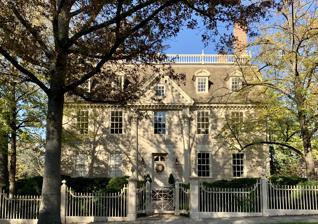
Building: The Lindens (Washington, D.C.)
Country: United States of America
Year built: 1754
Historic house in Washington, D.C., United States United States historic place The Lindens U.S. National Register of Historic Places Location 2401 Kalorama Rd. NW Washington, D.C. Coordinates 38°55′6″N 77°3′13″W / 38.91833°N 77.05361°W / 38.91833; -77.05361 Built 1754 Architectural style Colonial NRHP reference No. 69000297 Added to NRHP June 4, 1969 The Lindens , also known as the King Hooper House , is an historic three-story house located in the Sheridan-Kalorama neighborhood of Washington, D.C. It is the oldest house in Washington (although it was not originally built there) and has been listed on the National Register of Historic Places since 1969. The house was built in Danvers, Massachusetts , in 1754 as a grand summer home for Robert "King" Hooper , a leading shipowner and merchant in Marblehead, Massachusetts, who sided with the Tories before the Revolutionary War and lent the house for four months to Thomas Gage , the reviled British governor. Hooper lost the house to creditors. After passing through several other owners, including one who used it as a boardinghouse, the house was purchased in 1860 by Francis Peabody Jr., who restored and added to it. It was again sold in 1933 to antiques dealers Israel Sack and Leon David, who sold the paneled drawing room to a Kansas City museum. The remainder of the house was sold the next year for about US$ 13,000 (equivalent to $296,090 in 2023) to George and Miriam Morris, who were seeking a period house to showcase their collection of early American furniture. The Morrises had the house  dismantled and shipped to Washington, with the pieces numbered, in six railroad boxcars. Under the direction of the key architect at Colonial Williamsburg , it was slowly reassembled from 1935 to 1938 on a concrete foundation, supported by steel beams. Over the next 45 years, some 50,000 visitors passed through the house, greeted by the owners in period costume. In 1983 it was sold to Norman and Diane Bernstein, who modernized and updated the kitchen and plumbing. At that time, some of the furnishings were auctioned for $2.3 million at Christie's . In 2007 it was resold for $7.2 million, and in 2016 the house was listed for sale again. [ needs update ] The house measures 8,250 square feet (766 m 2 ), with 11 fireplaces, and has nearly 12-foot (3.7 m) ceilings, interior columns, stenciled floors, and wallpaper designed in Paris in the early 1800s. See also Robert "King" Hooper Mansion (Marblehead, Massachusetts) References Wikimedia Commons has media related to The Lindens .